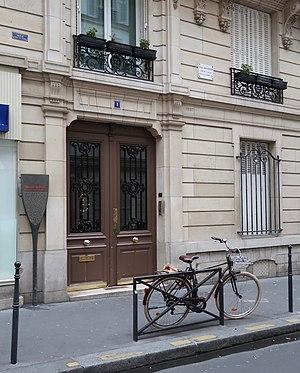
Panneau Histoire de Paris en hommage à Charles Baudelaire, 1 rue du Dôme (Paris, 16e).
Charles Baudelaire est un poète français. Né à Paris le 9 avril 1821, il meurt dans la même ville le 31 août 1867.
Les panneaux « Histoire de Paris » sont des panneaux d'information installés dans les rues de Paris devant certains des monuments parisiens.
La rue du Dôme est une voie du 16ᵉ arrondissement de Paris, en France.